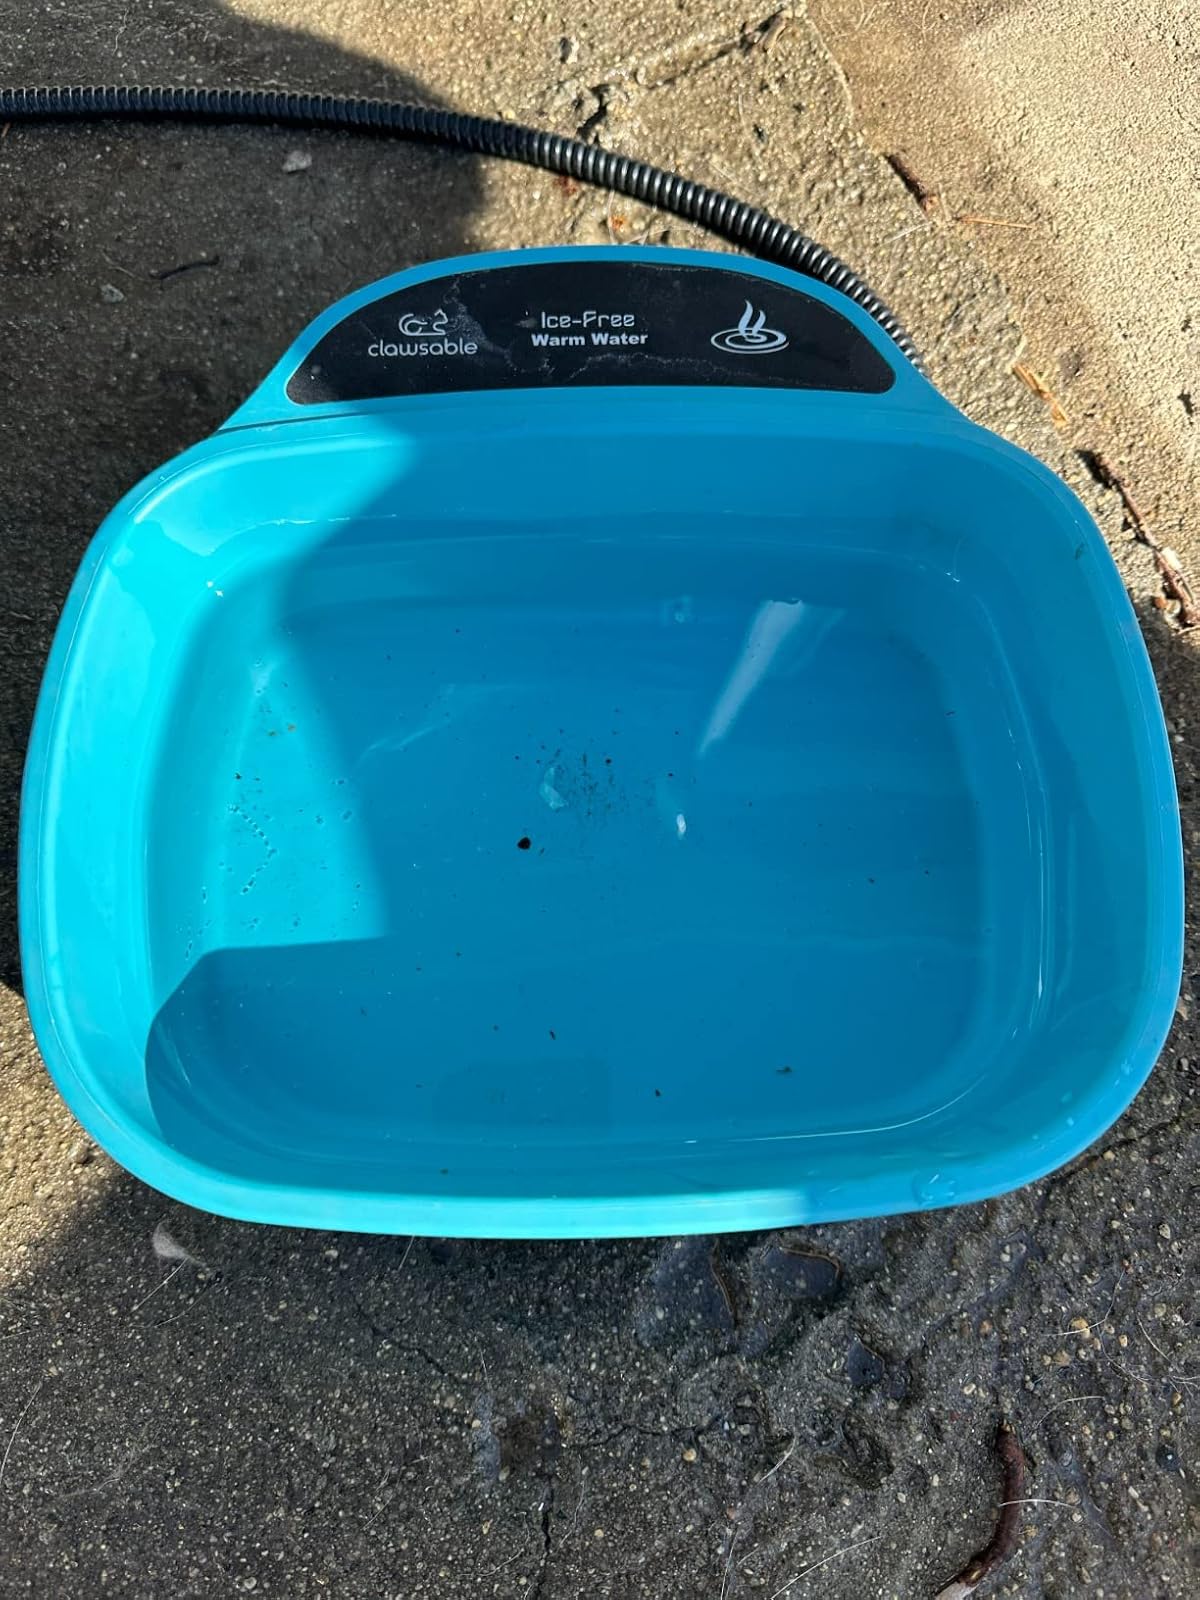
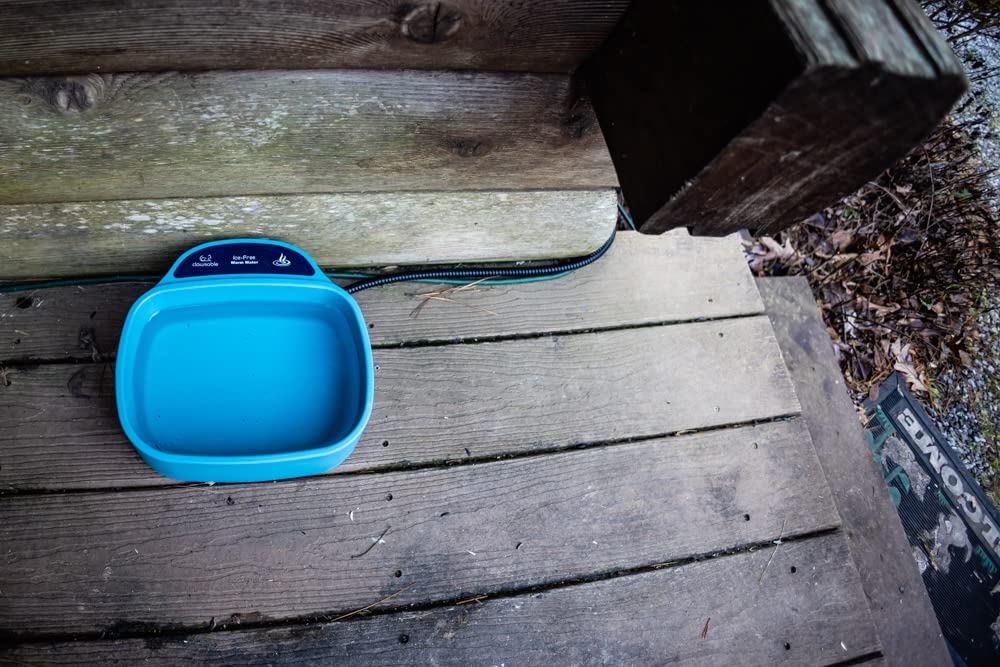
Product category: items_bowl
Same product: yes